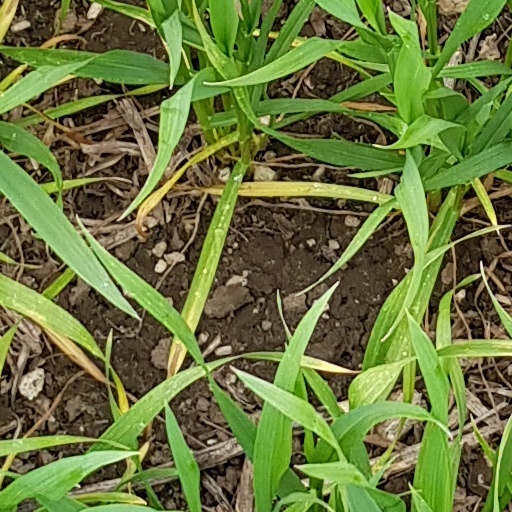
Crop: wheat